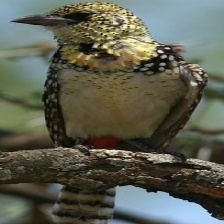
Species: D-ARNAUDS BARBET
Scientific name: TRACHYPHONUS DARNAUDII